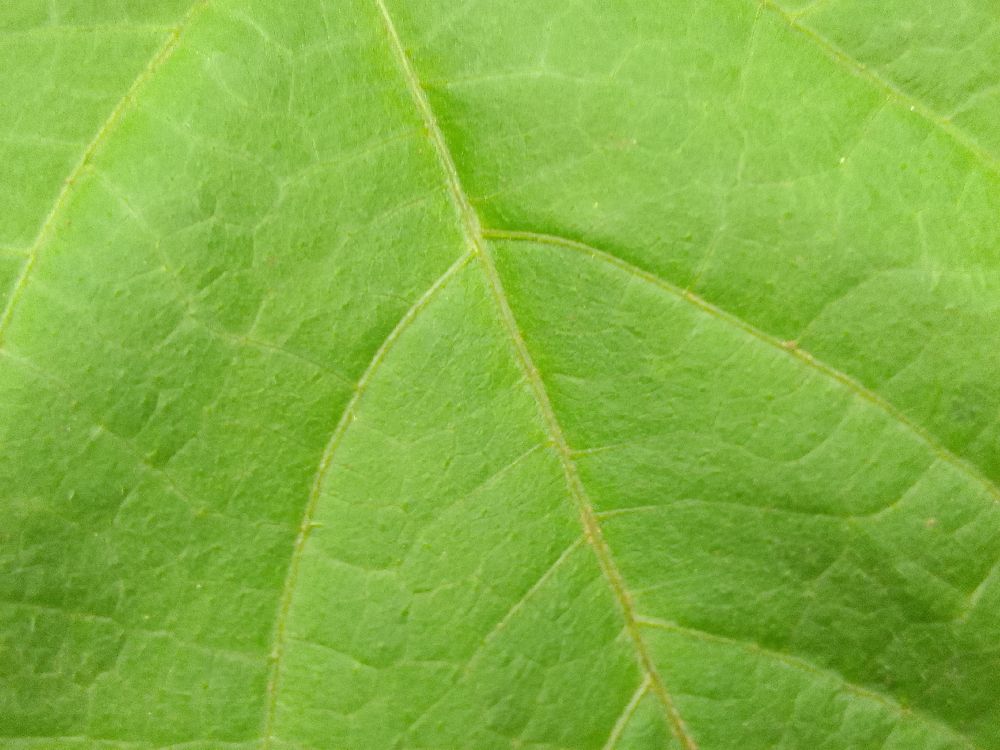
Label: healthy